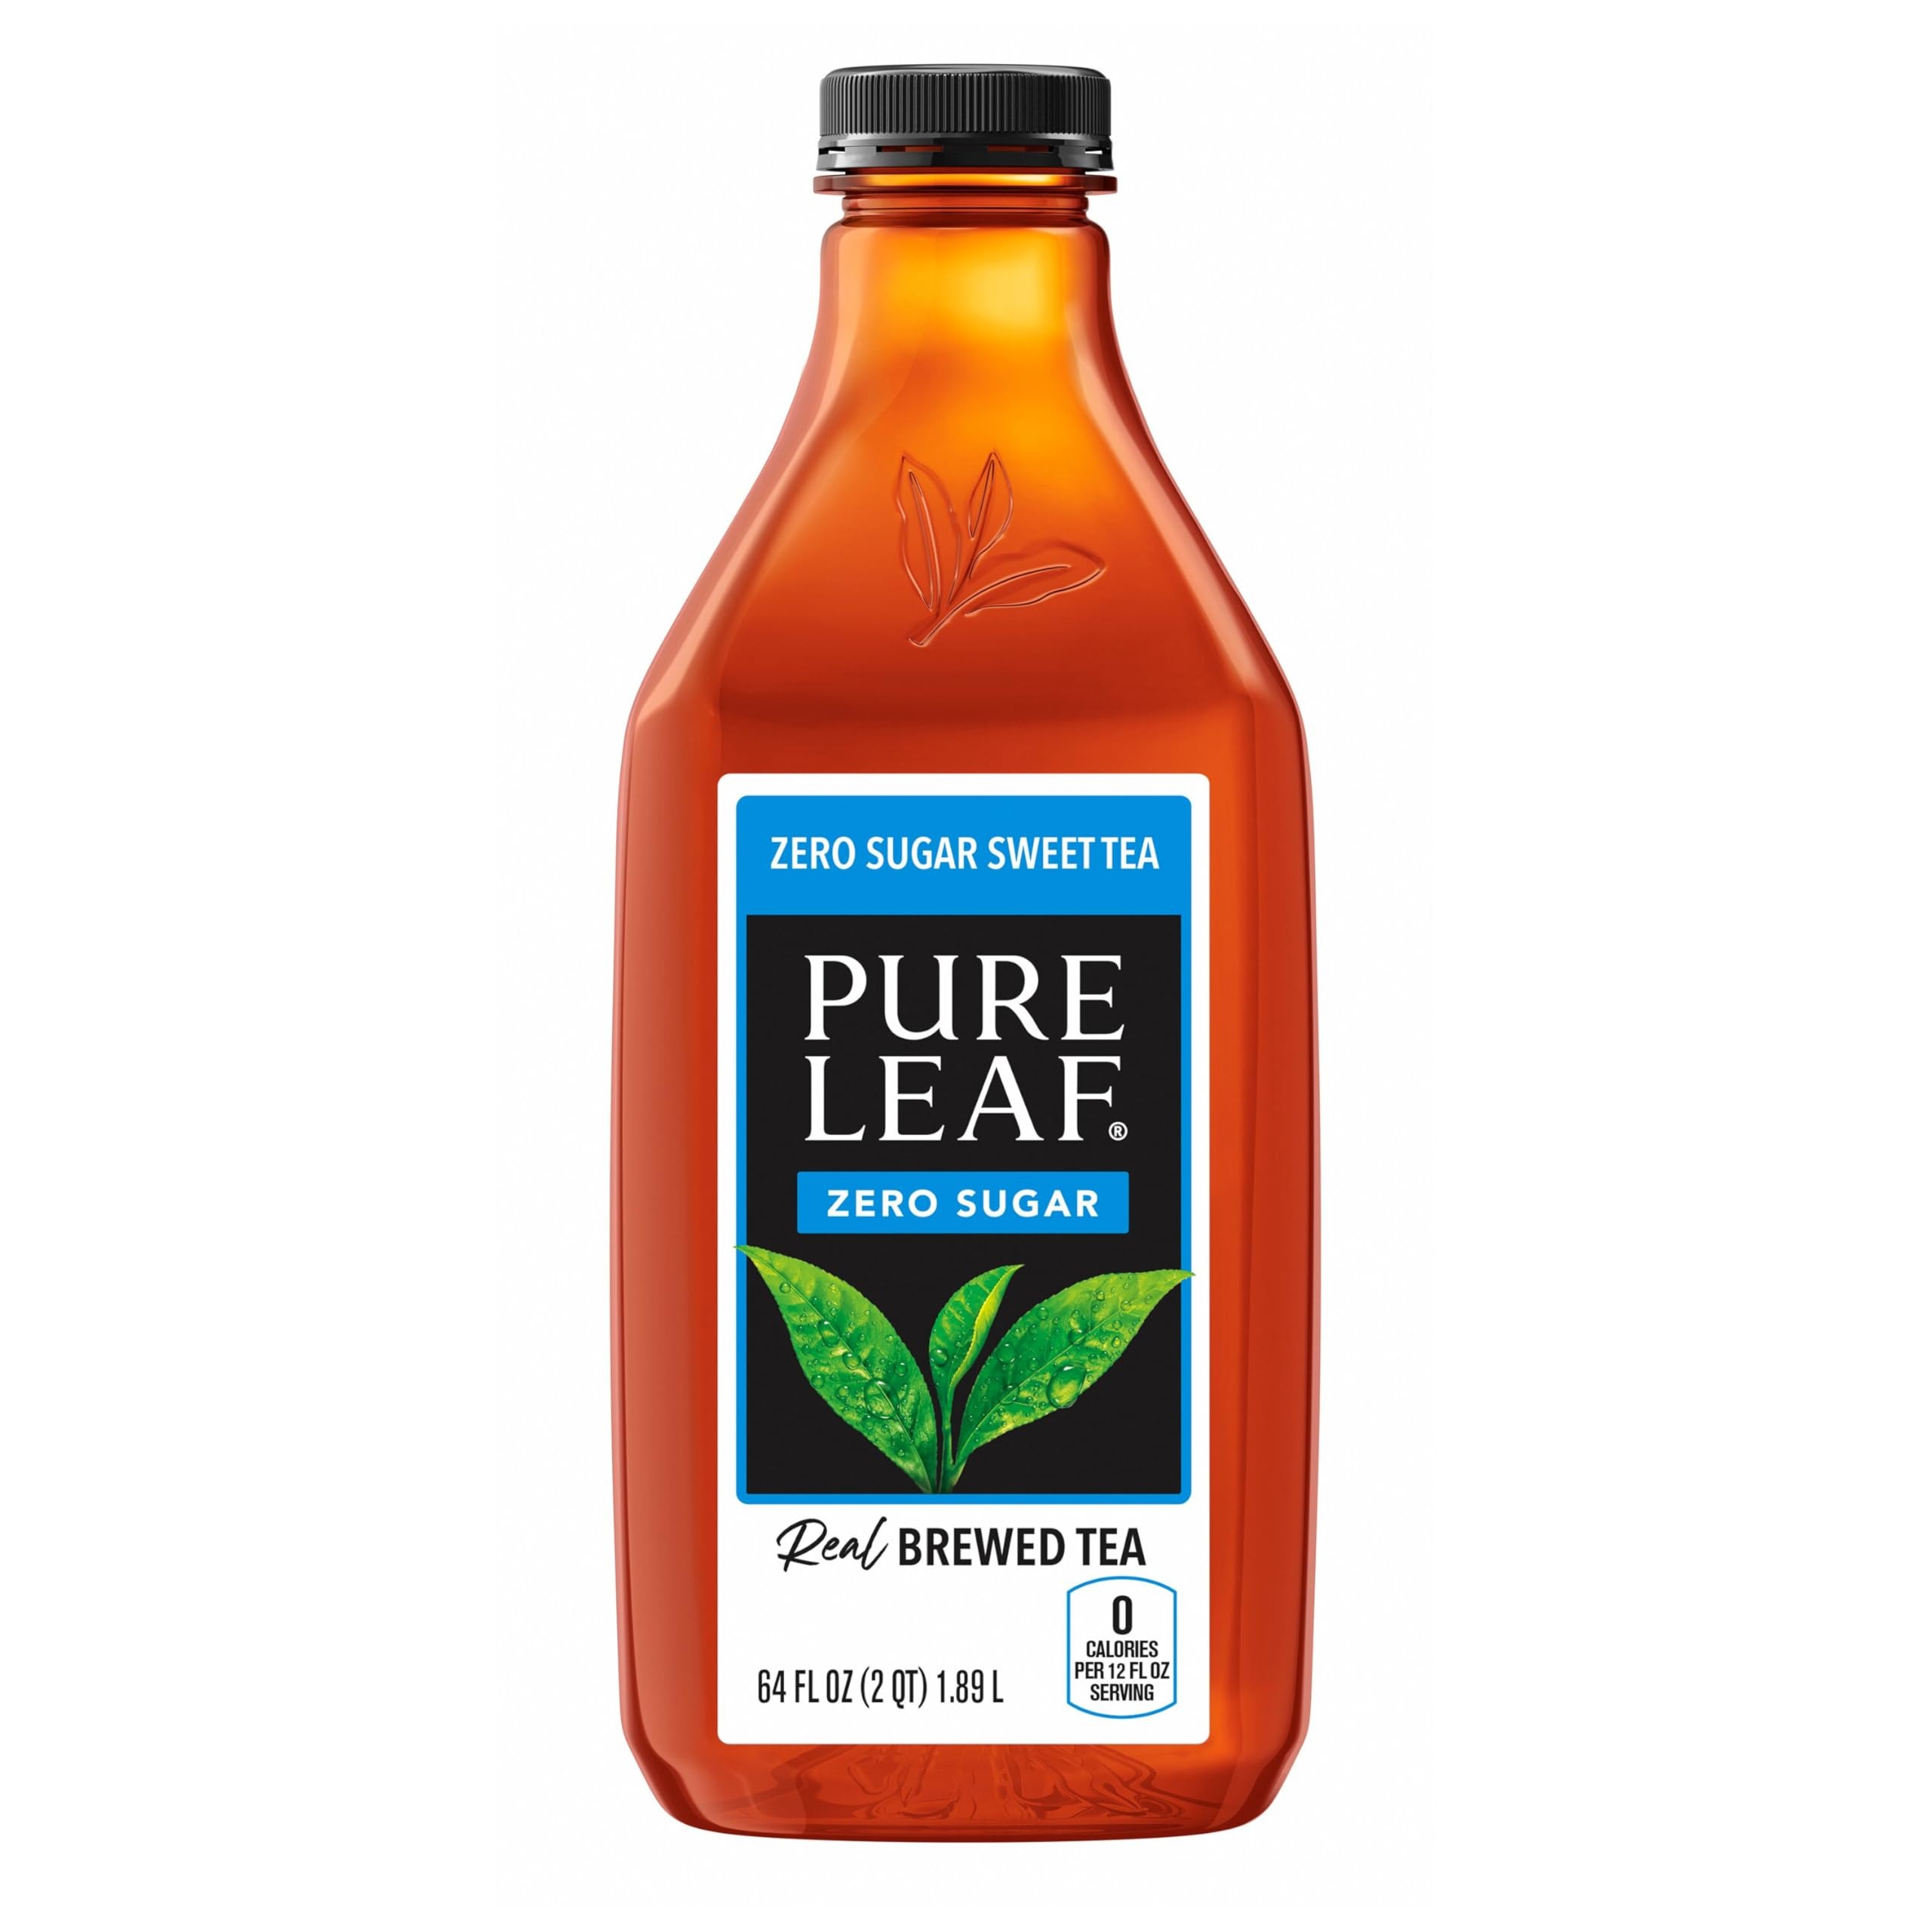
Item Name: Pure Leaf Zero Sugar Sweet Tea 64oz
Bullet Point: Pure Leaf Zero Sugar Sweet Tea 64oz
Value: 64.0
Unit: Fl Oz

Price: 3.99